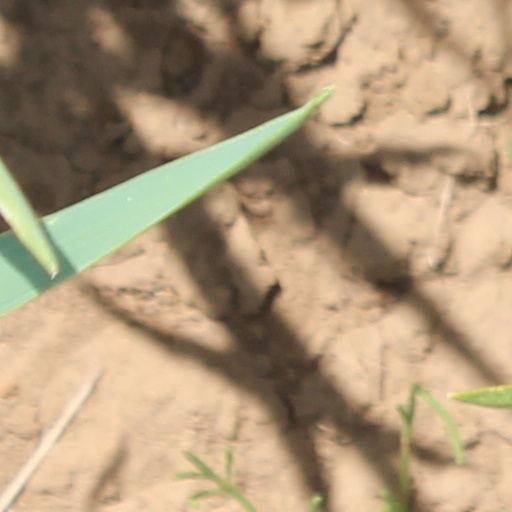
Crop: wheat